Halil Pasha (painter)

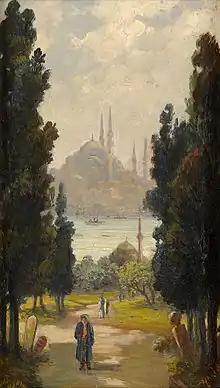
"View of Istanbul"

Halil Pasha (Istanbul - August, 1939, Istanbul), was a Turkish painter and art teacher. He was one of Turkey's first Impressionists.